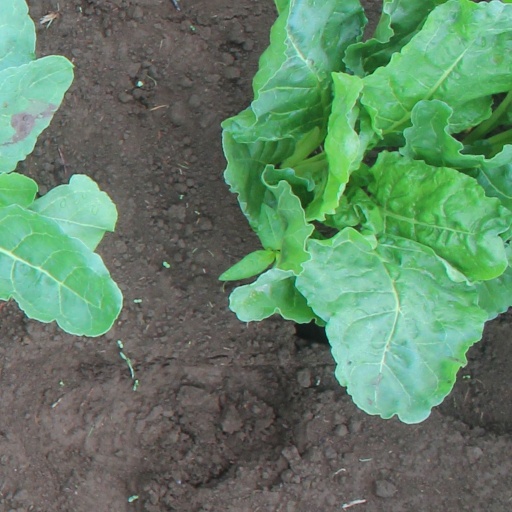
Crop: sugar beet